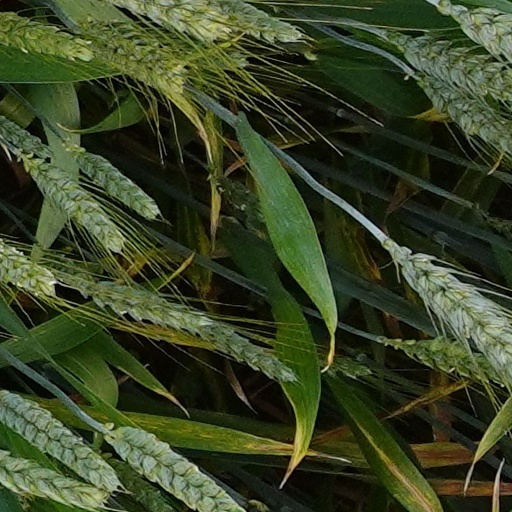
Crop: wheat